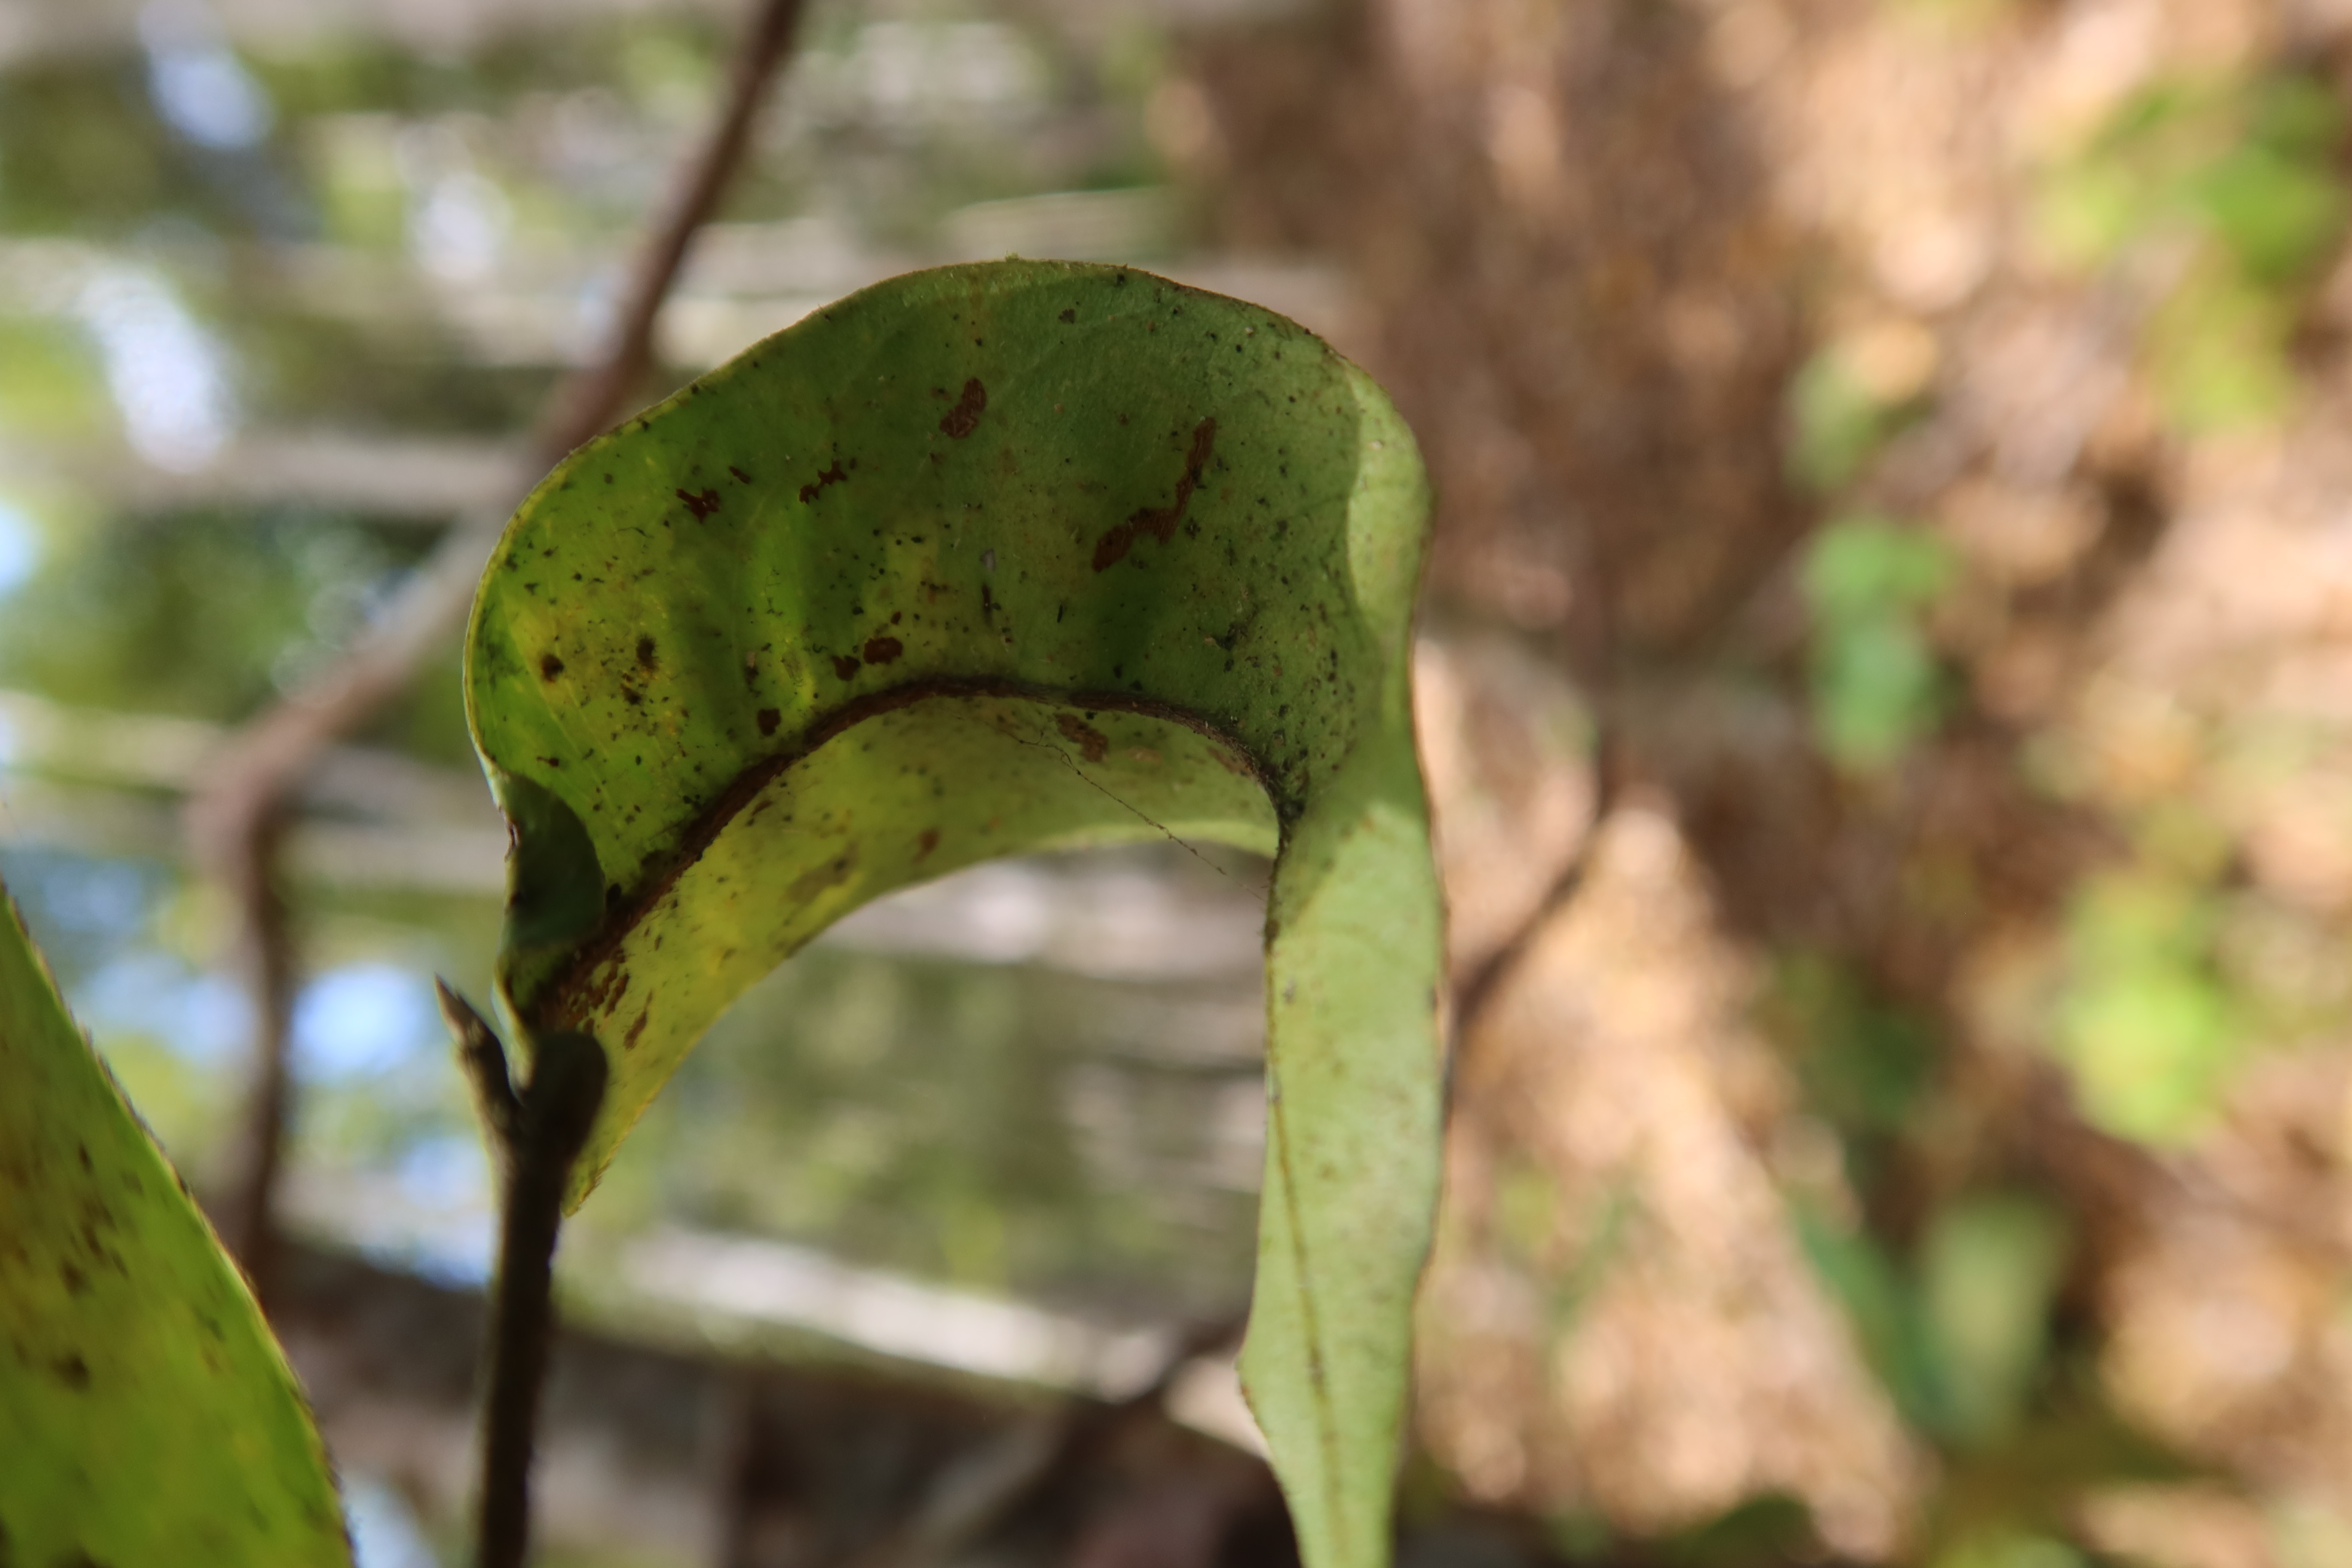
Label: Black spots